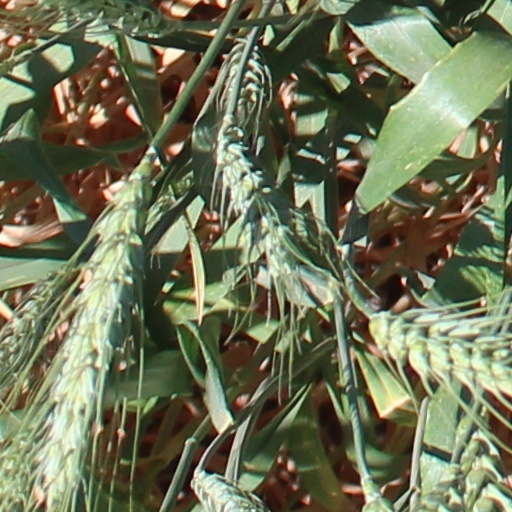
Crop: wheat